Effects of Hurricane Irma in the Lesser Antilles

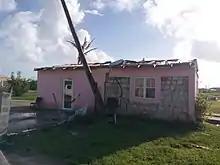
A house in Barbuda that was badly damaged by the hurricane

The eyewall of the hurricane moved over Barbuda at its record peak intensity early on September 6; a weather station observed a wind gust of . The same station also recorded a minimum barometric pressure of . The exact state of the island remained unclear for hours after Irma's passage, as downed phone lines ceased all communication with nearby islands. Later that afternoon, Prime Minister Gaston Browne surveyed the territory by helicopter, revealing an effectively uninhabitable island. Irma damaged or destroyed 95% of the structures on Barbuda, including its hospital, schools, and both of its hotels; it completely flattened some residential blocks while submerging others. The destruction rendered the island's sole airport and much of its infrastructure inoperative—including water and telecommunication services—which further hampered relief efforts. Property damage on Barbuda ranged from $150 million to $300 million. A total of three storm-related deaths were reported on the island.